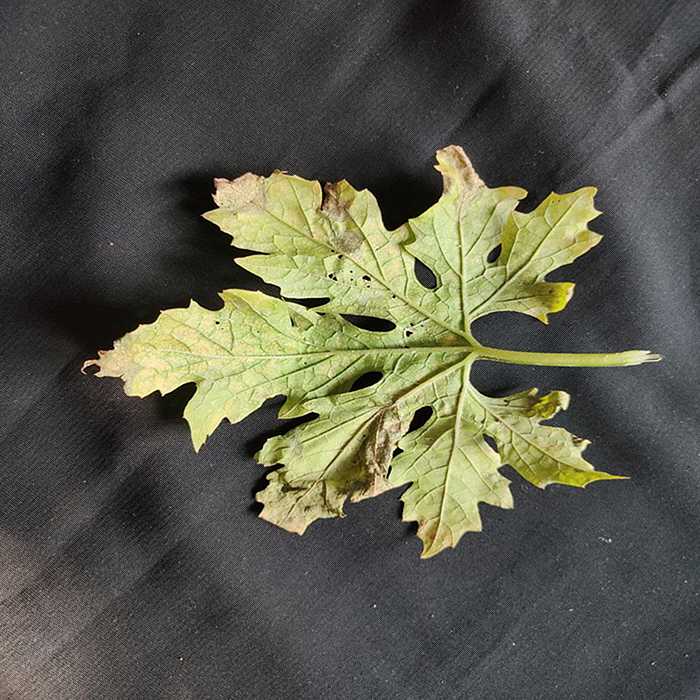
Plant: Bitter Gourd
Label: Mosaic virus